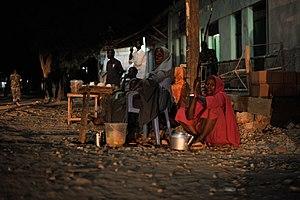
Le thé est une boisson à rôle social important pour les Somalis. Il est appelé « shaah » en somali. Le thé a été introduit aux somalis par le commerce ancien avec les arabes et les indiens. Dans les grandes villes somaliennes, on trouve de nombreux magasins et d'étals de thé de autour ses zones de marchés. Les Somalis consomment du thé à tout moment de la journée, mais surtout au petit déjeuner, en fin d'après-midi, appelé asariyo, et après ou pendant le repas. Tout invité dans une maison somalienne se voit offrir du thé épicé Somaliené, connu comme shaah hawash, dès qu'il ou elle arrive. Le thé est épicé avec de la cardamome, des clous de girofle et parfois du gingembre sec ; il est servi avec du lait et du sucre. Le thé est généralement préféré au café en Somalie, mais il n'y a pas de domination tranchée.